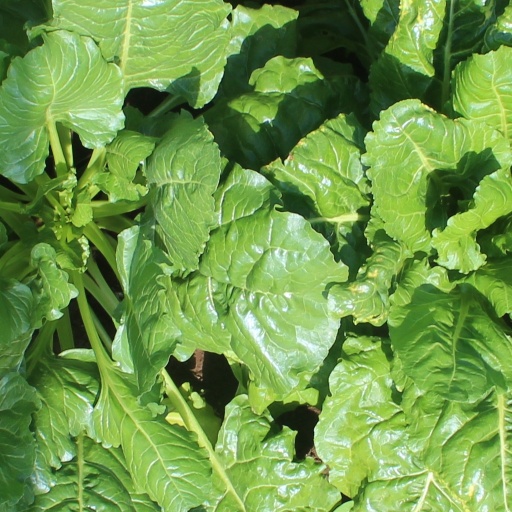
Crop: sugar beet